Contemporary Calgary

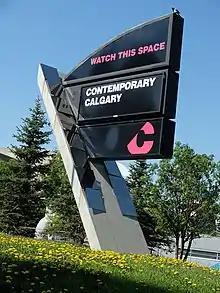
Sign advertising the forthcoming gallery in 2017.

In 2013, three arts groups in Calgary the Institute of Modern and Contemporary Art, the Museum of Contemporary Art, and the Art Gallery of Calgary joined to form Contemporary Calgary, a non-profit organization dedicated to creating a permanent public contemporary art gallery in the city. The group put forward a proposal to the City of Calgary to repurpose the vacant Centennial Planetarium for this goal.